House of Ascania

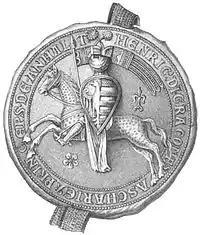
Seal of Heinrich II.

Albert the Bear was the first significant family member and the most prominent Askanier in the Middle Ages. A contemporary and rival of Henry the Lion (Welfs) and Conrad the Great (Wettins), he significantly advanced the German settlement of Slavic border marks and founded the Margraviate of Brandenburg on the territory of the former Nordmark. He briefly served as Duke of Saxony before becoming Margrave of Brandenburg, establishing his family’s power in the Saxon eastern marches. His extensive territorial possessions were divided among his sons Otto, Herman, Bernhard, and Adalbert. This created the four main Askanier branches at the time: Brandenburg (until 1320), Weimar-Orlamünde (until 1486), Saxe-Wittenberg (until 1422), Saxe-Lauenburg (until 1689), and Anhalt (to the present). Albert is referred to as a Count of Aschersleben, indicating that the title “Counts of Aschersleben” emerged in the 12th century. He was first documented as "comes Asscherslovensis" on August 8, 1147, during a court session he presided over. Whether Albert used this title himself is unclear, but he referred to himself as Margrave of Brandenburg in a document dated October 3, 1157 (“Adelbertus dei gratia marchio in Brandenborch”). The epithet “the Bear” was used in contemporary sources. Albert the Bear died in November 1170 and was almost certainly buried in the Ballenstedt house monastery. The bear is the heraldic animal of Anhalt. His son Bernhard used various Latin variants of Count of Aschersleben and later Duke of Saxony. The Gelnhausen Charter of 1180 included the division of the Stem Duchy of Saxony. In this arrangement, Bernhard was enfeoffed with the eastern part, which continued to bear the name Saxony. He received the ducal title the following year after the Erfurt Reichstag.